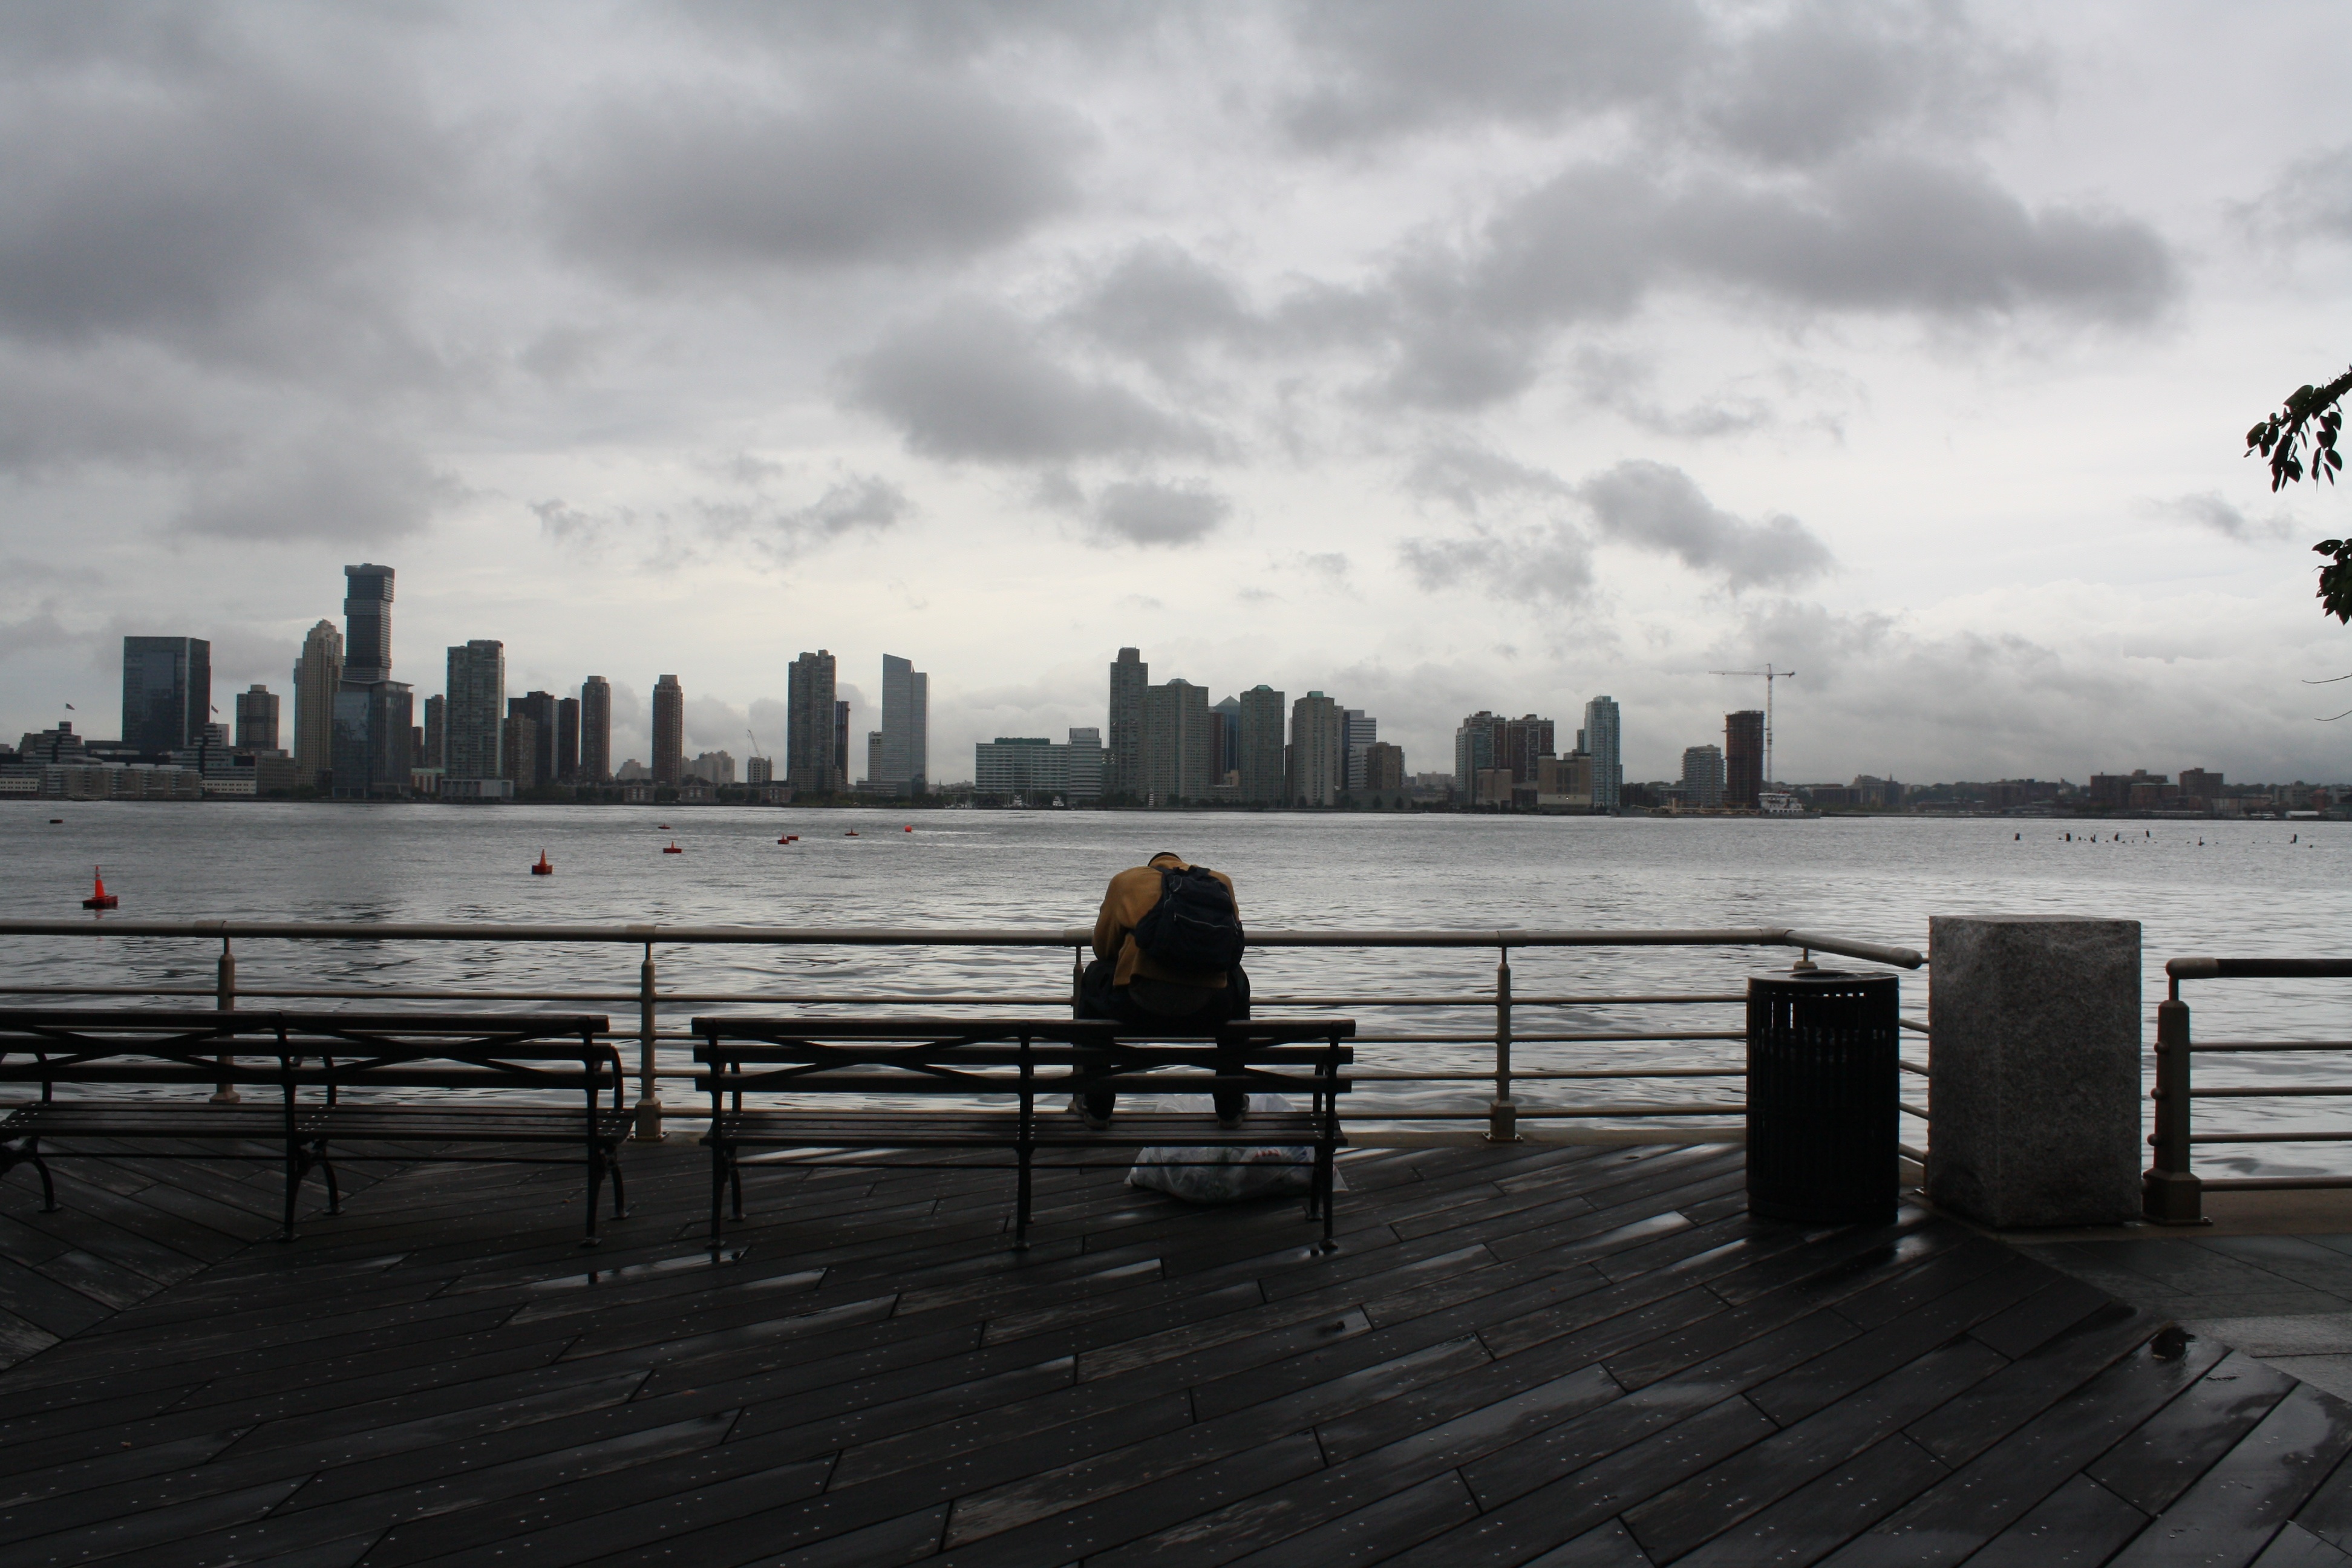
sea, horizon, dock, cloud, skyline, morning, pier, cityscape, dusk, reflection